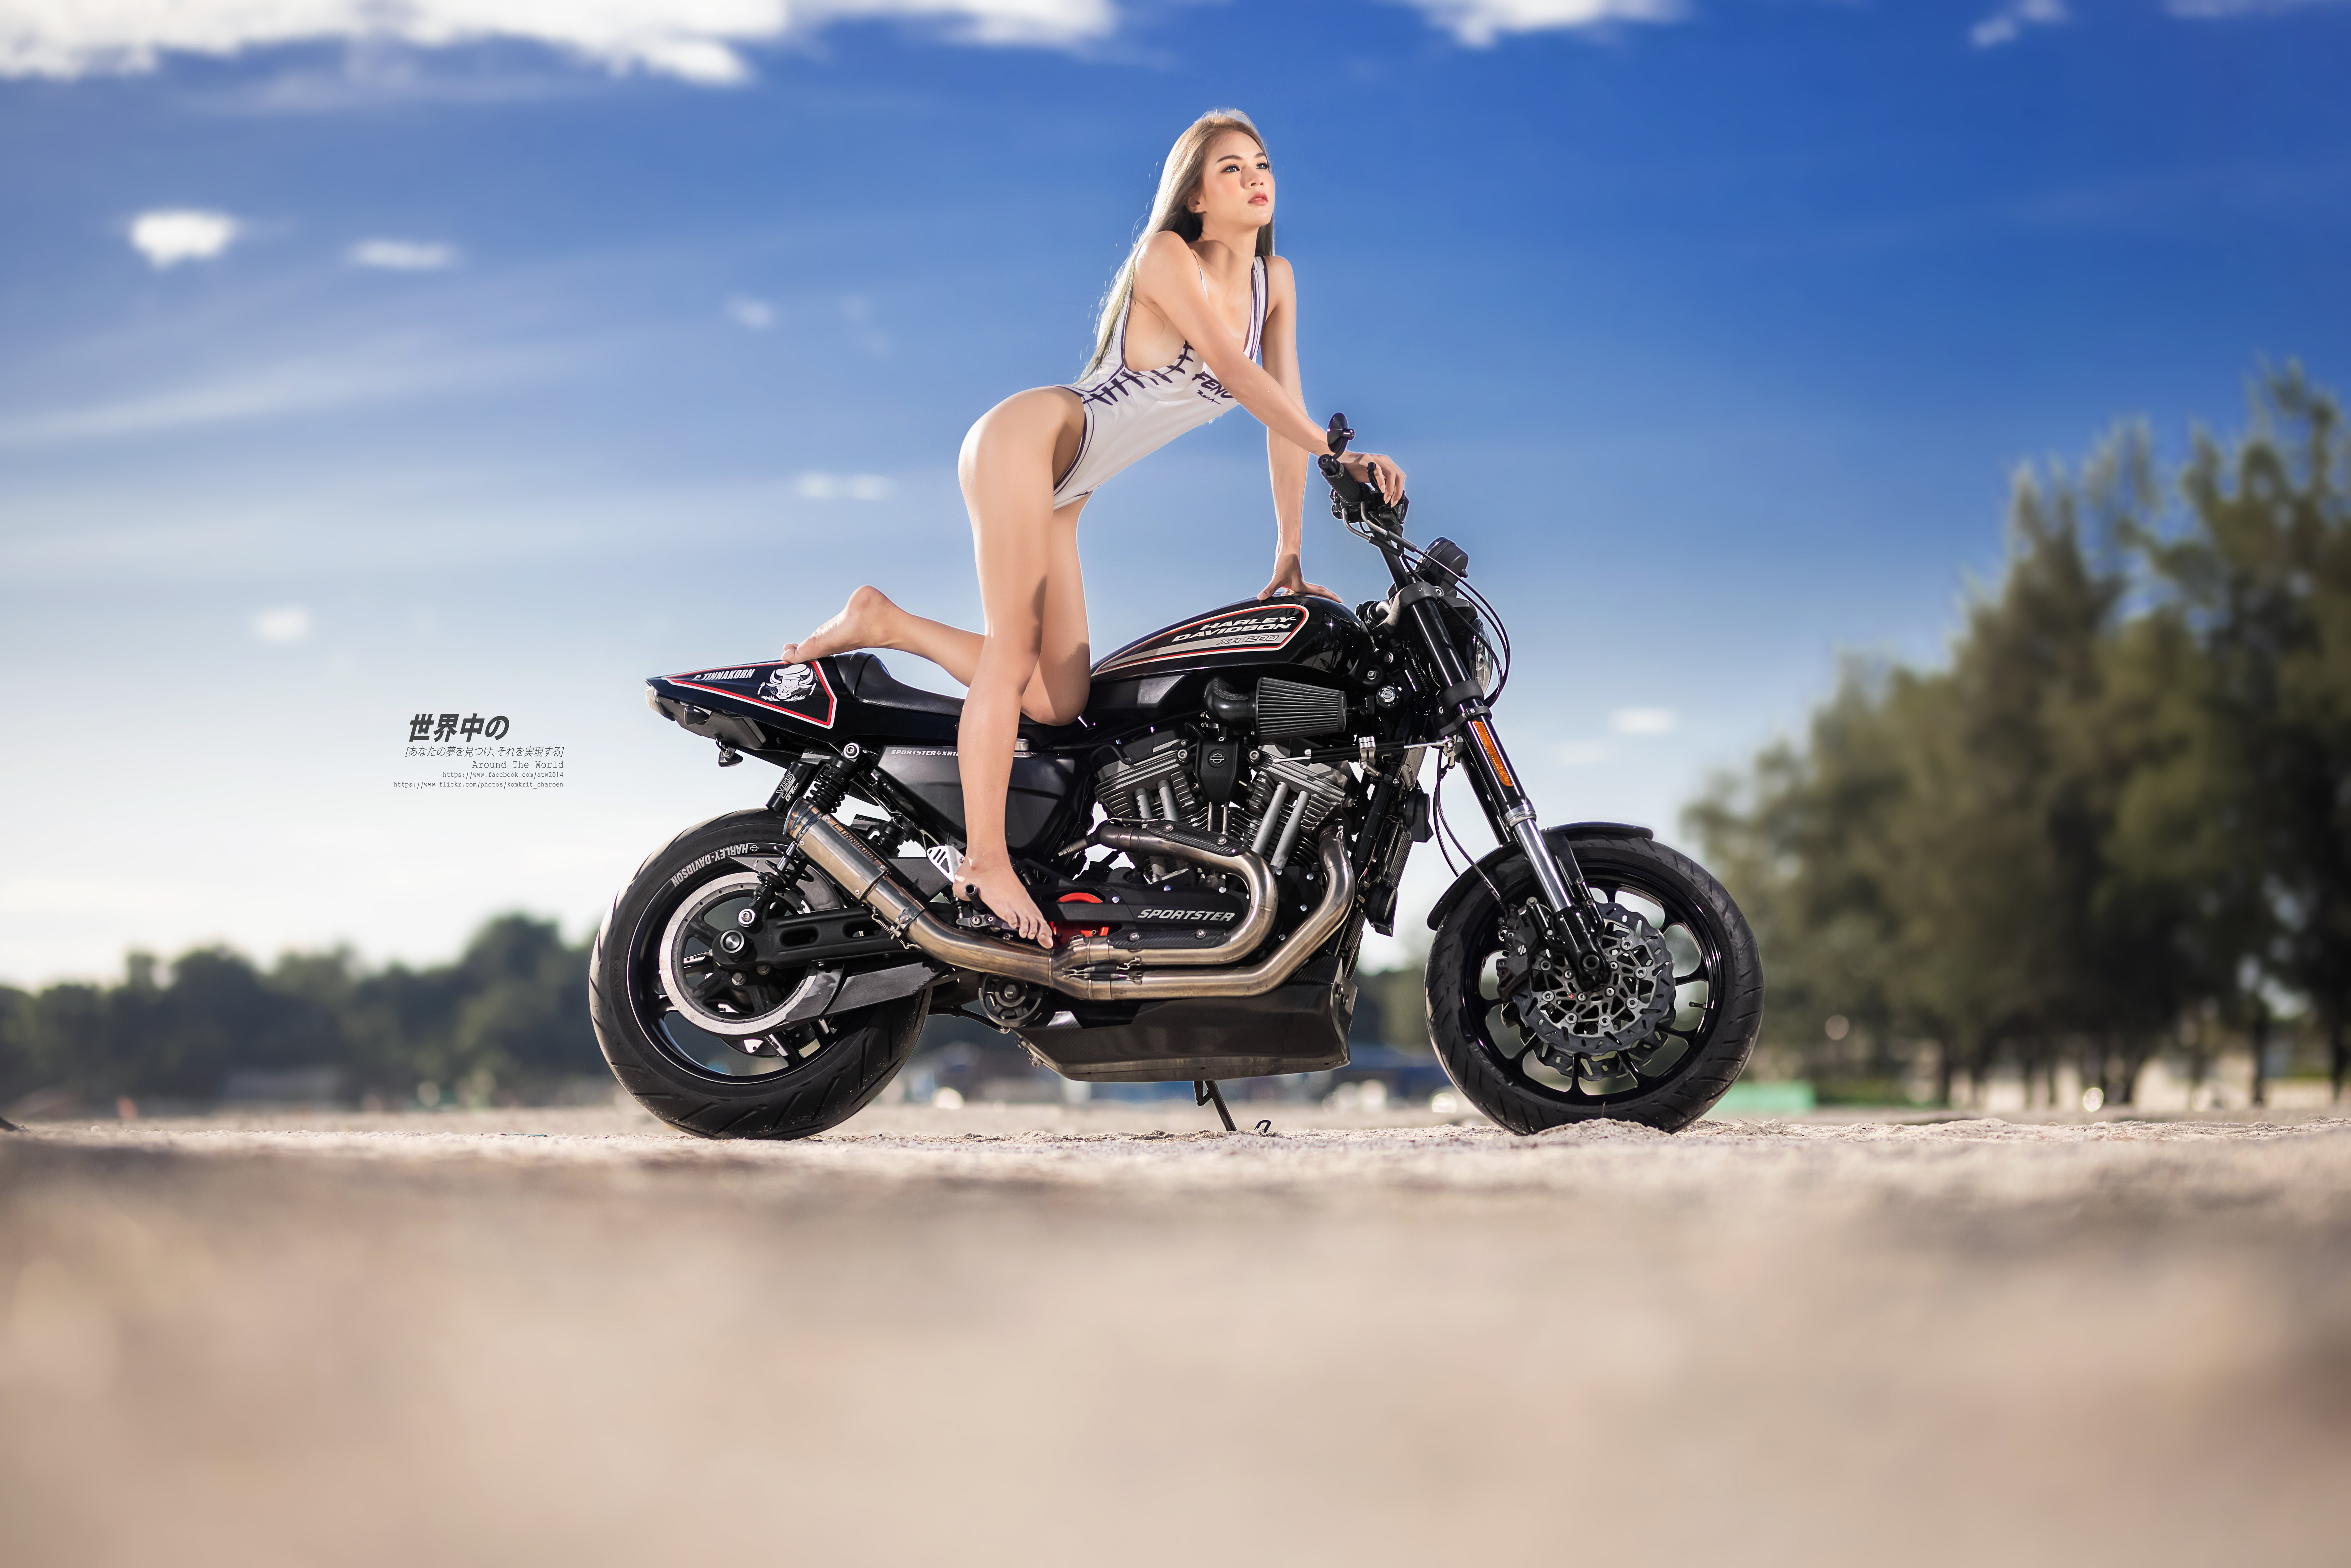
women, model, people, girl, photography, asian, motorcycle, automotive design, automotive tire, fuel tank, fender, Automotive fuel system, automotive lighting, motorcycle accessories, auto part, automotive exhaust, headlamp, motorcycling, spoke, tread, boot, exhaust system, automotive mirror, chopper, vehicle brake, engine, cruiser, rolling, tire care, stock photography, photo shoot, motorcycle boot